Haworthia cymbiformis

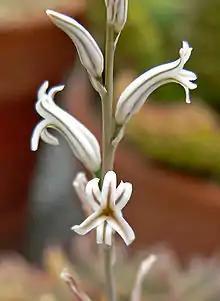
Detail of inflorescence

Plants are small and grow clumps of rosettes of thick, fleshy, light green leaves. As one of the soft green group of "Haworthias" it is frequently confused with its relatives (e.g. "Haworthia cooperi" which shares a similar distribution range, as well as "Haworthia mucronata" and "Haworthia marumiana" to the west).